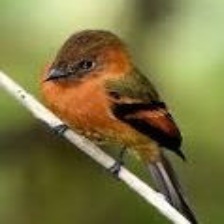
Species: CINNAMON FLYCATCHER
Scientific name: PYRRHOMYIAS CINNAMOMEUS